Dark Desire (TV series)

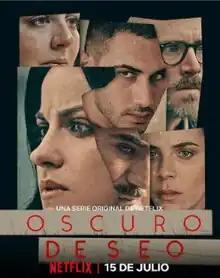
Season 1 promotional poster

Dark Desire is a Mexican thriller drama television series produced by Argos Comunicación for Netflix. The series stars Maite Perroni, Erik Hayser, Alejandro Speitzer, María Fernanda Yepes, Regina Pavón and Jorge Poza, The start of production was confirmed on 6 May 2019, and it premiered on 15 July 2020.